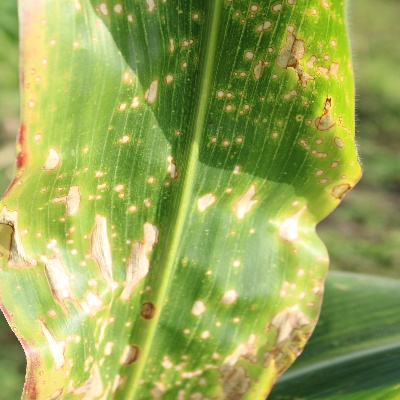
Crop: Maize
Condition: leaf blight